Eureka (word)

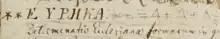
Gauss's diary entry related to sum of triangular numbers (1796)

Another mathematician, Carl Friedrich Gauss, echoed Archimedes when in 1796 he wrote in his diary, "ΕΥΡΗΚΑ! num = Δ + Δ + Δ", referring to his discovery that any positive integer could be expressed as the sum of at most three triangular numbers. This result is now known as Gauss's Eureka theorem and is a special case of what later became known as the Fermat polygonal number theorem.